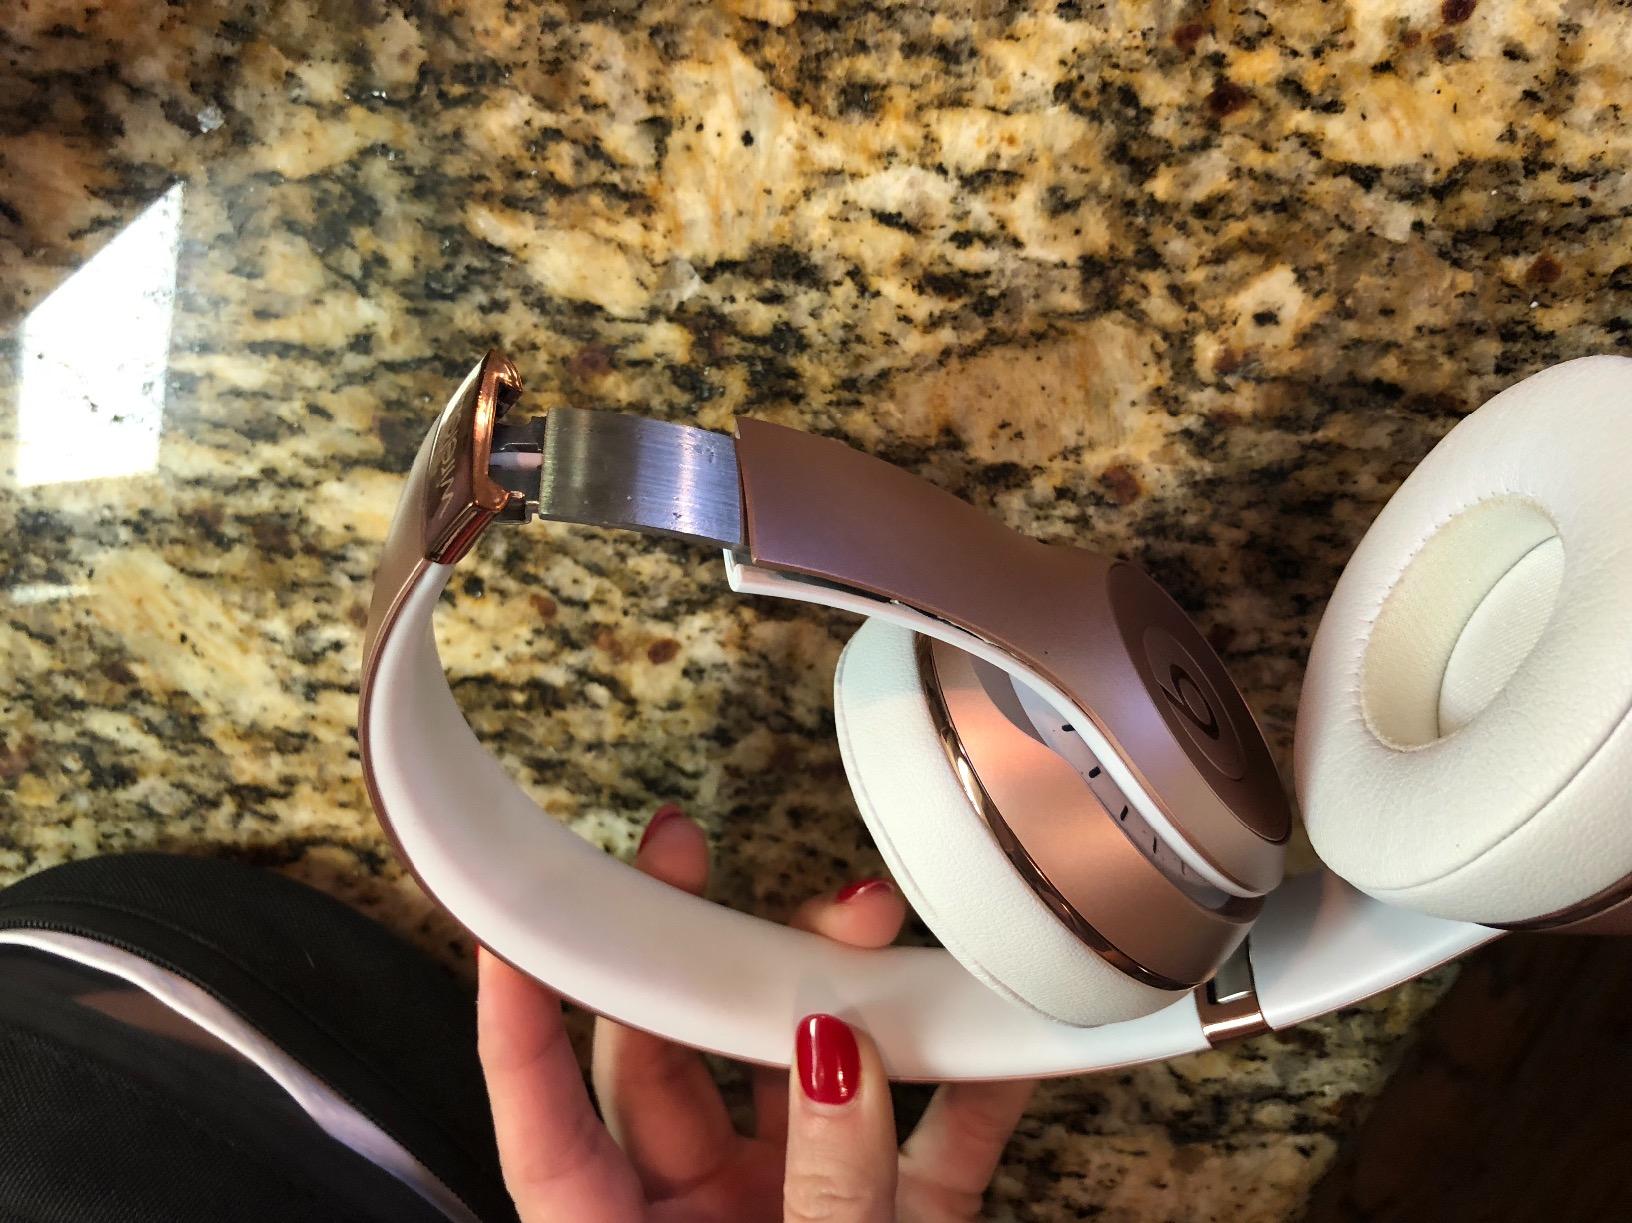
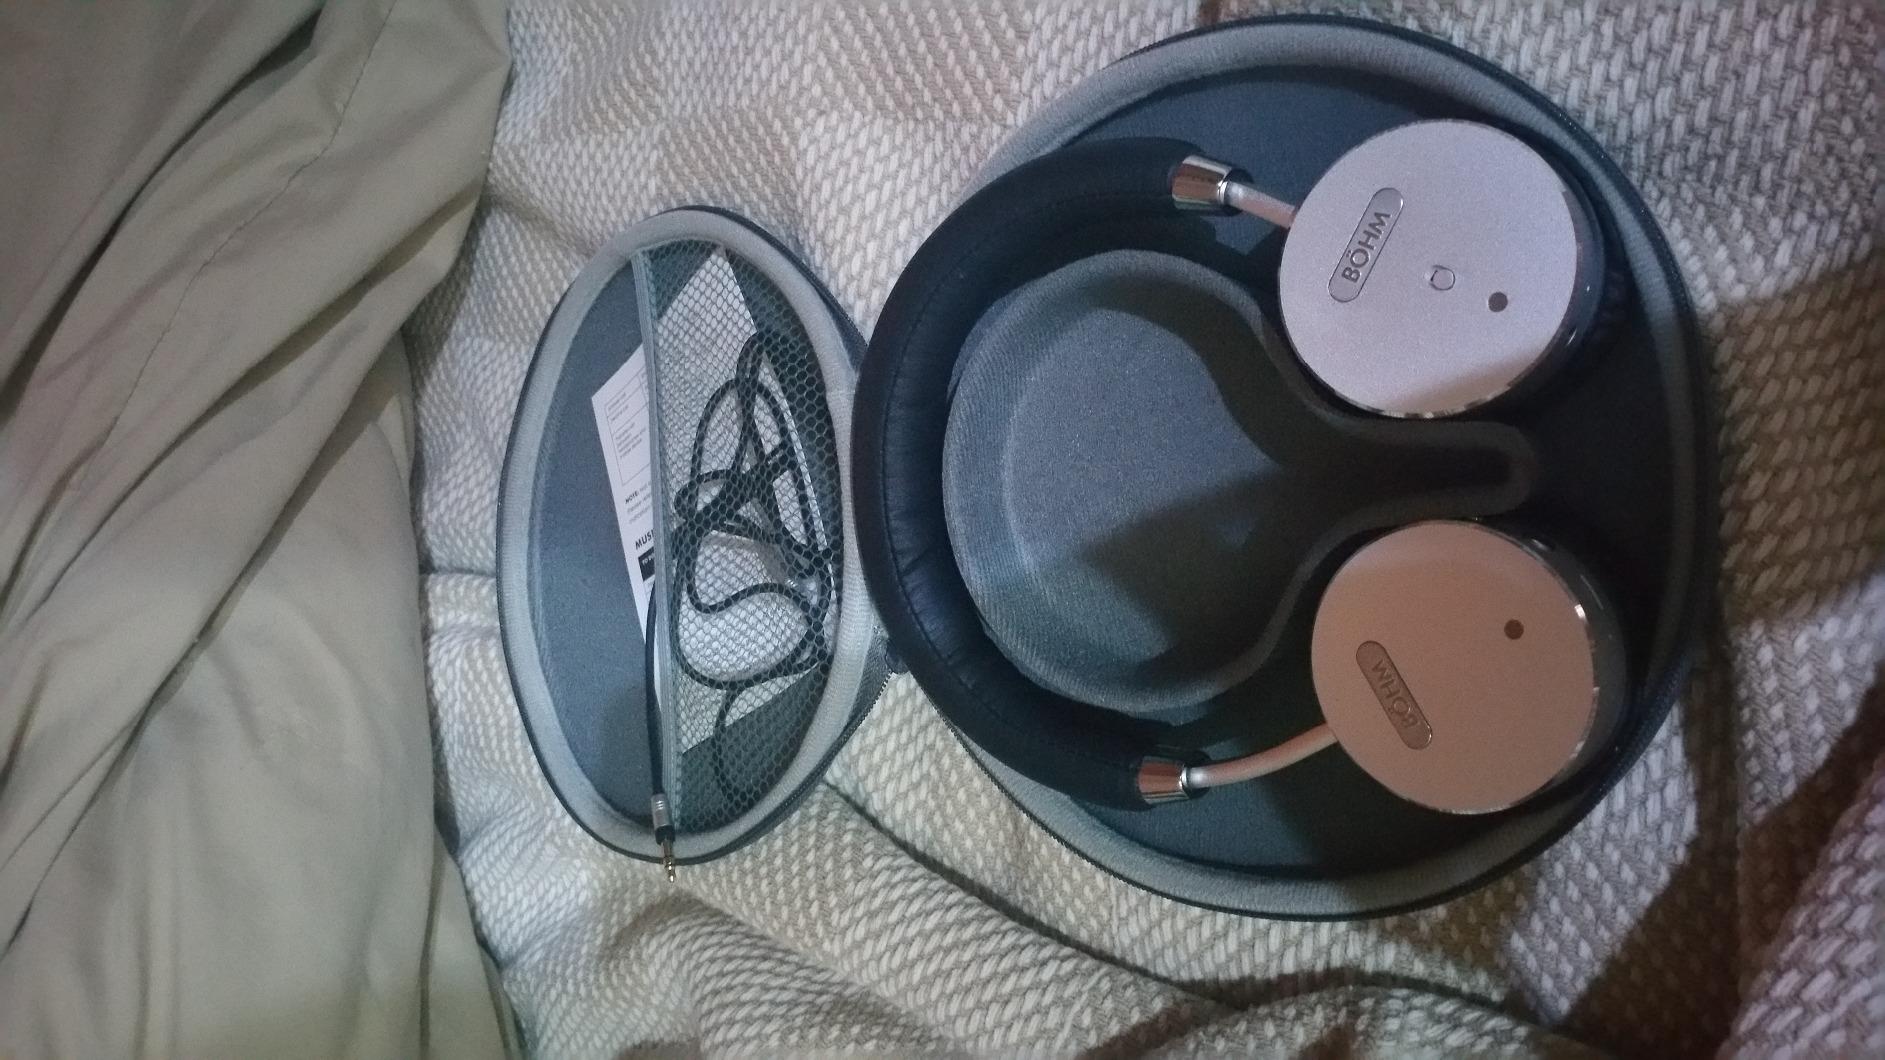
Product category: headphones
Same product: no